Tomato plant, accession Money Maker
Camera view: bottom (45 deg); turntable rotation: 300 degrees
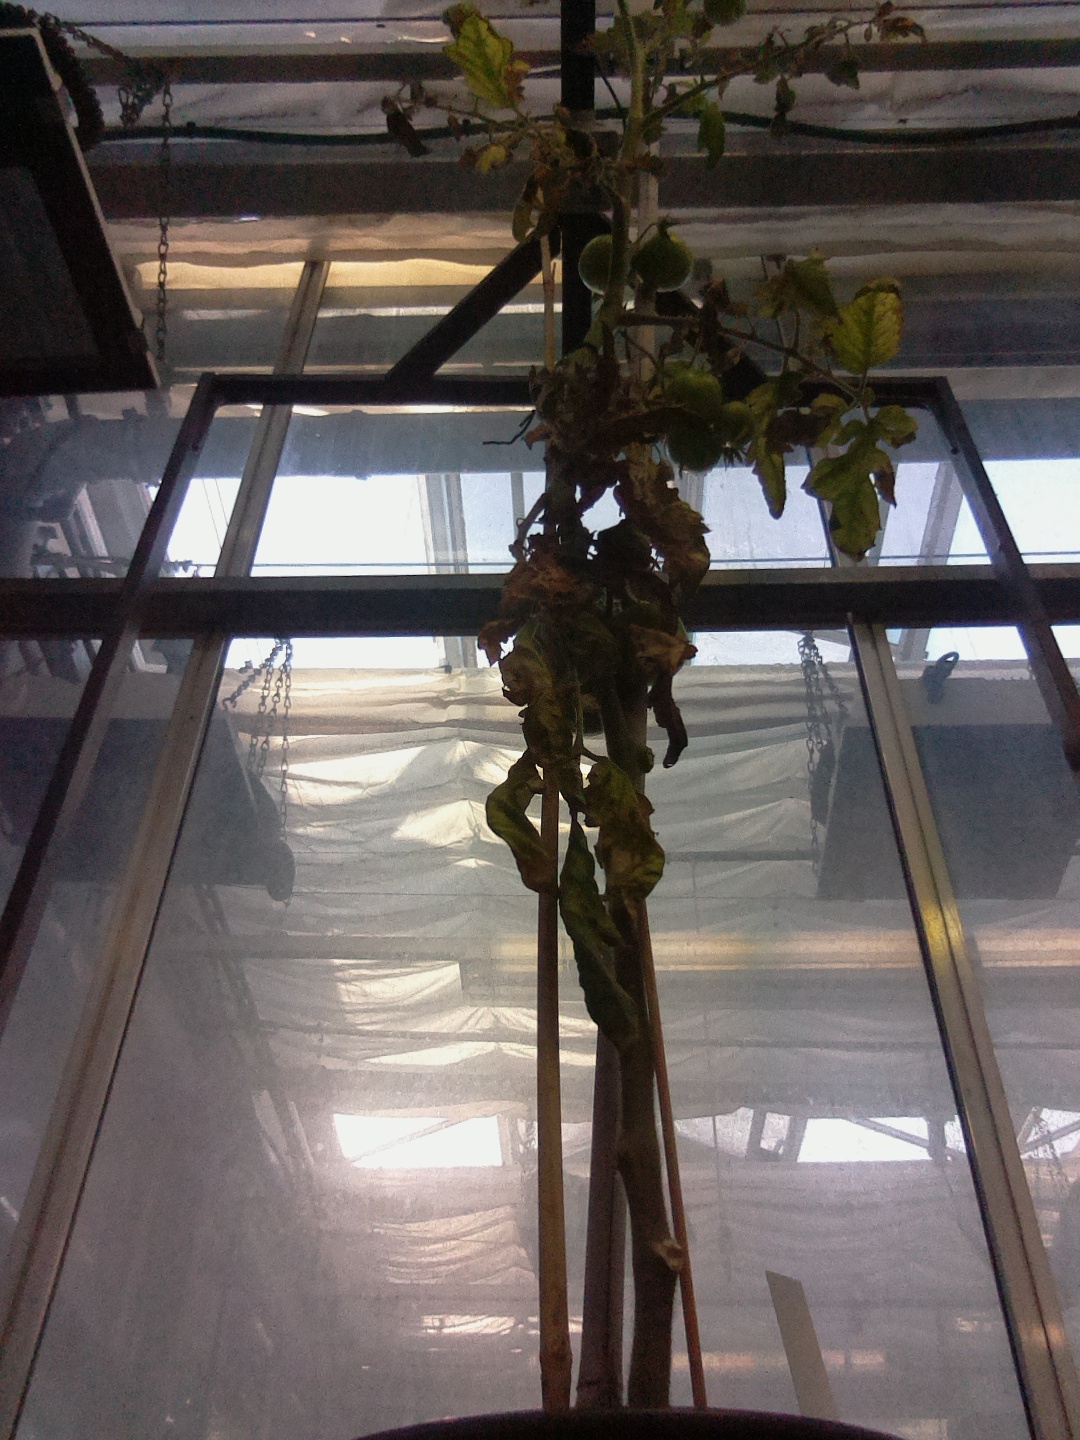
BBCH growth stage 79: 90% -100% of final fruit size